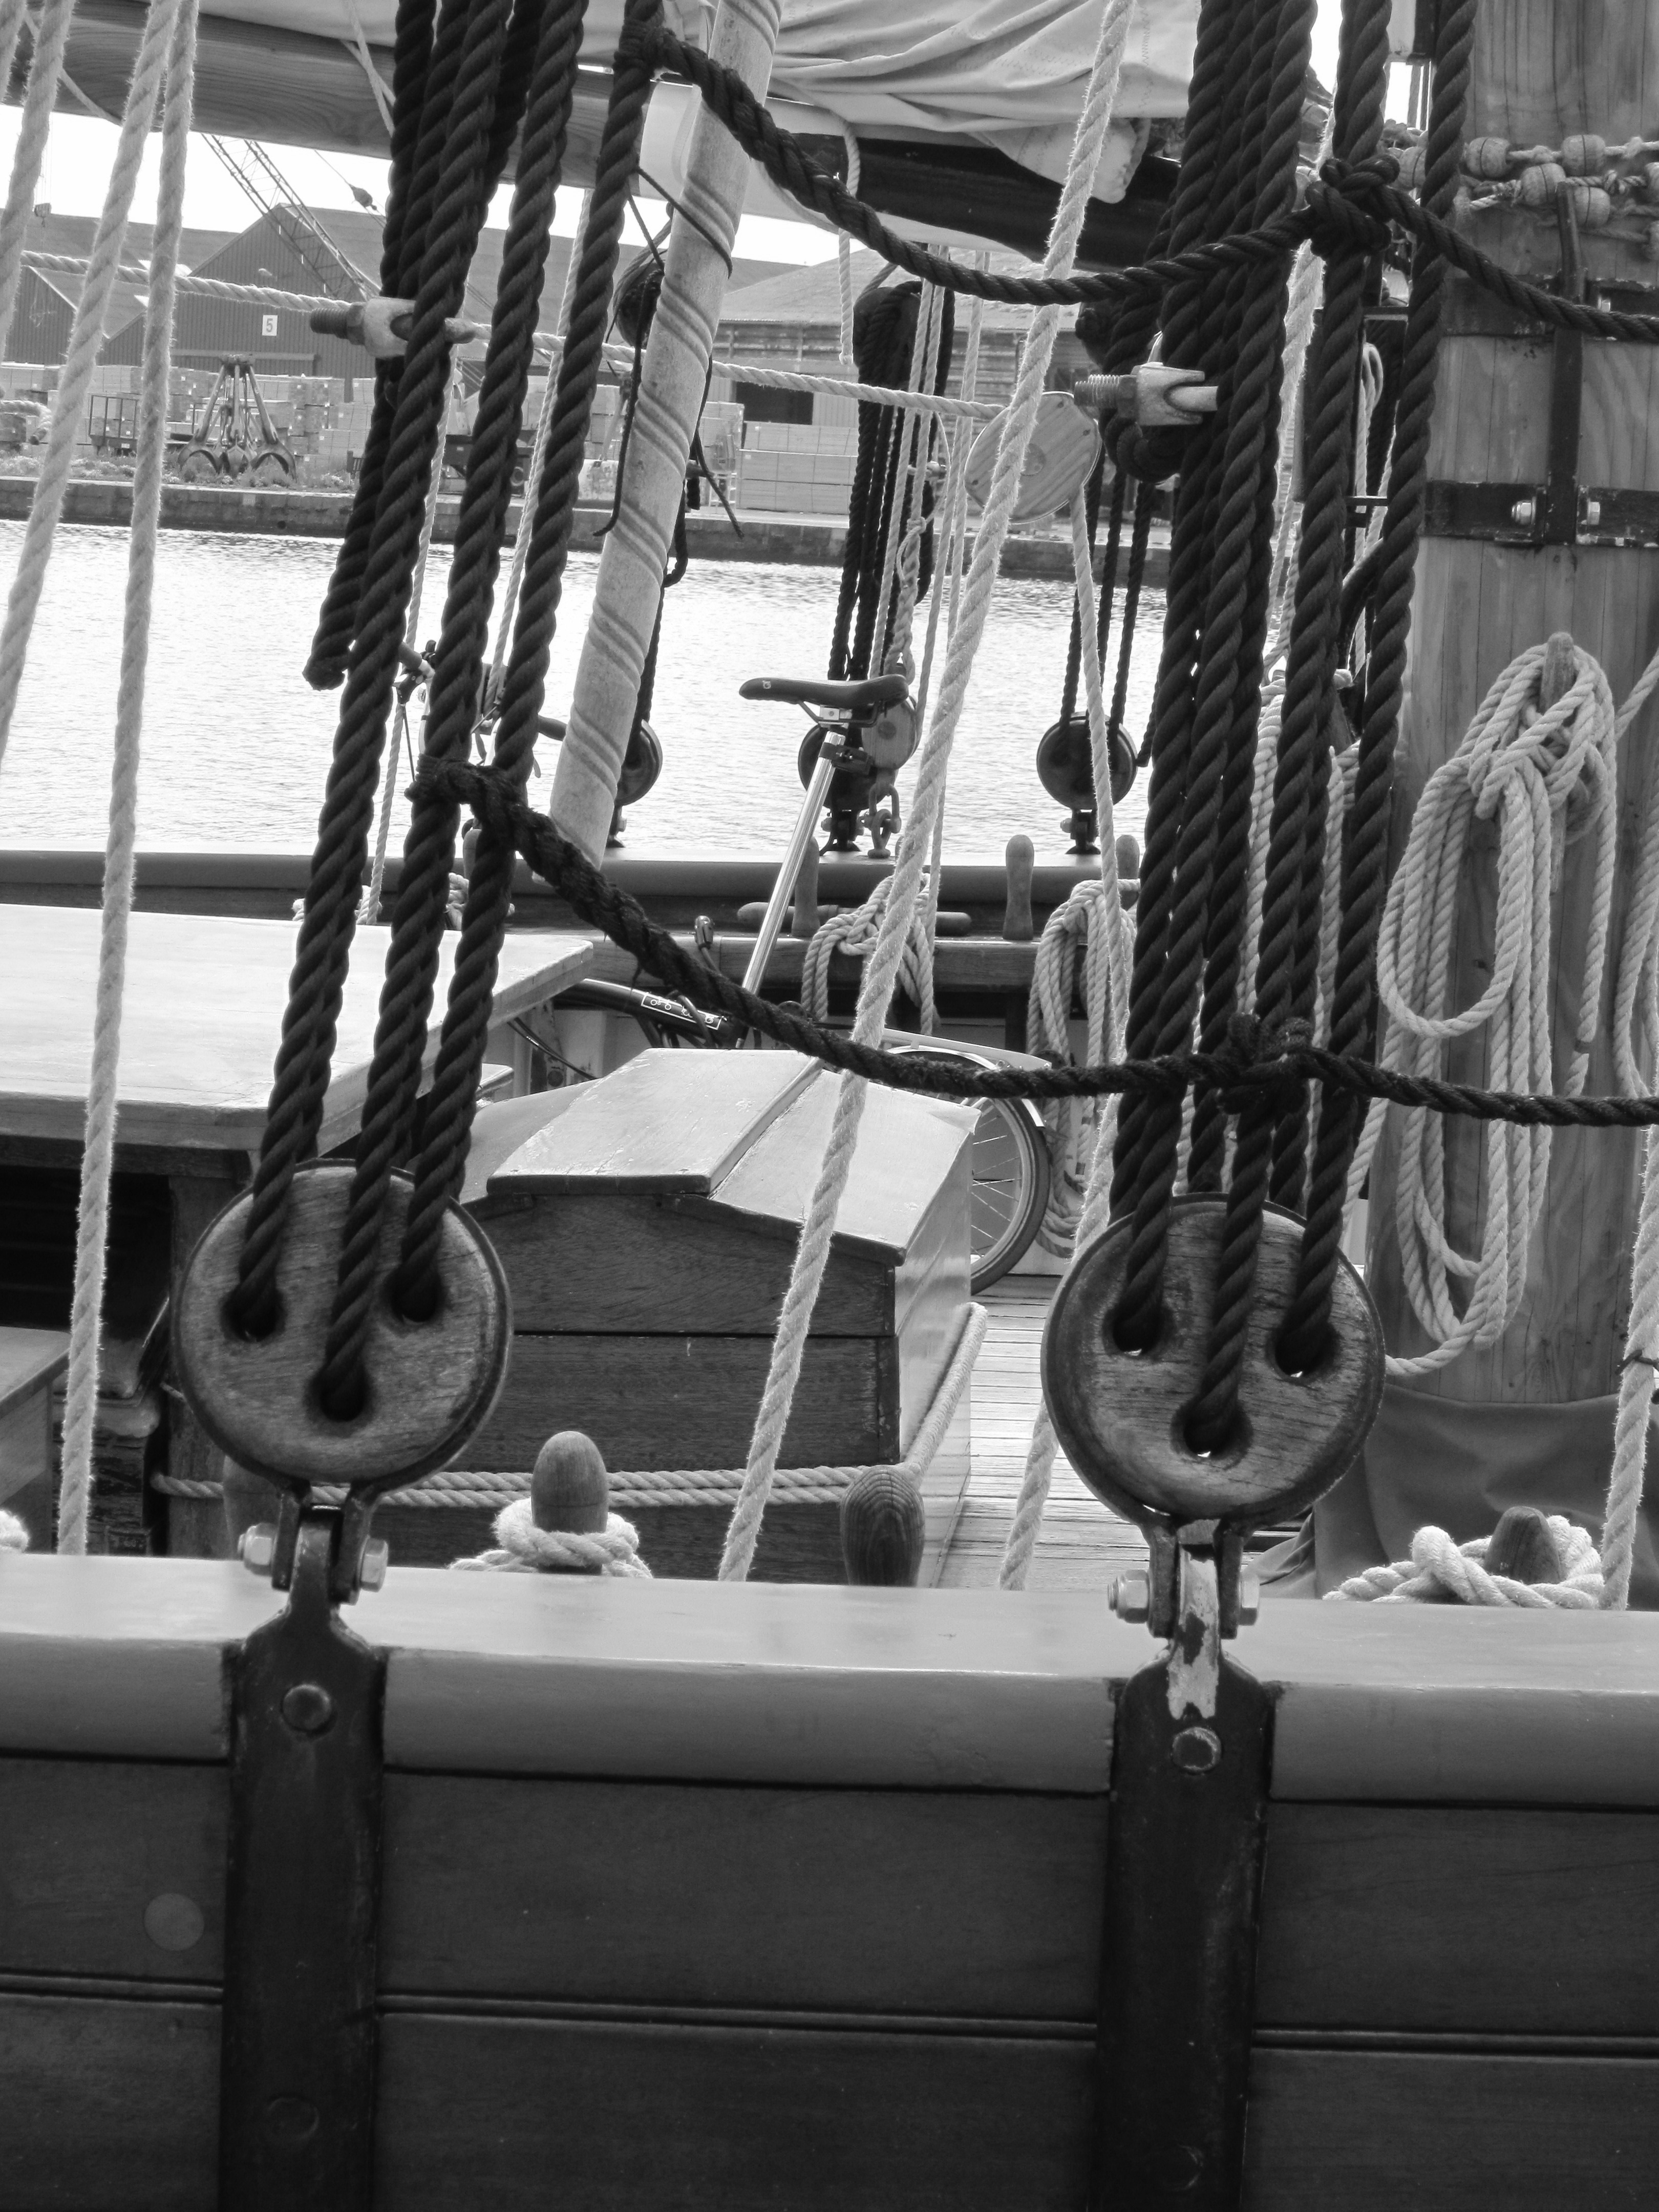
black and white, white, boat, vehicle, sailing, monochrome, sailboat, strings, halyard, monochrome photography